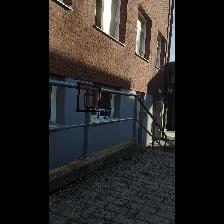
Label: NonHuman